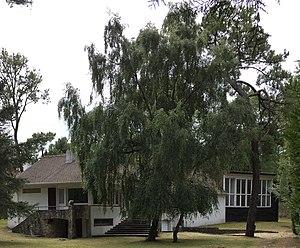
Villa-atelier ""Le Mirivis"" allée des Chevreuils au Touquet-Paris-Plage résidence de Jean Dubuffet (peintre)"
Jean Dubuffet est un peintre, sculpteur et plasticien français, le premier théoricien d'un style d'art auquel il a donné le nom d'« art brut », des productions de marginaux ou de malades mentaux : peintures, sculptures, calligraphies, dont il reconnaît s'être lui-même largement inspiré.